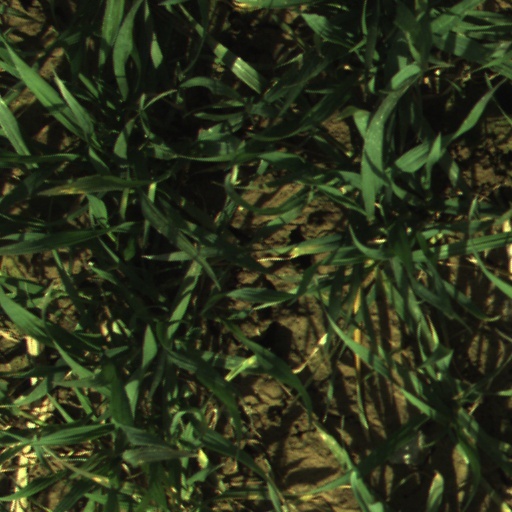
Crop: wheat